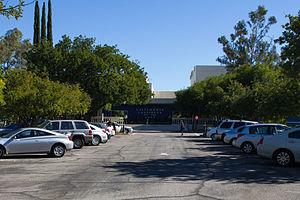
Le California Institute of the Arts, ou CalArts, est une université privée et école d'arts américaine basée à Valencia, dans la banlieue de Los Angeles en Californie. Cette école a été créée en 1961 par Walt Disney et a ouvert ses portes en 1971.